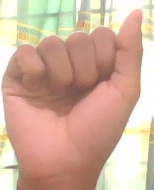
ASL sign: A